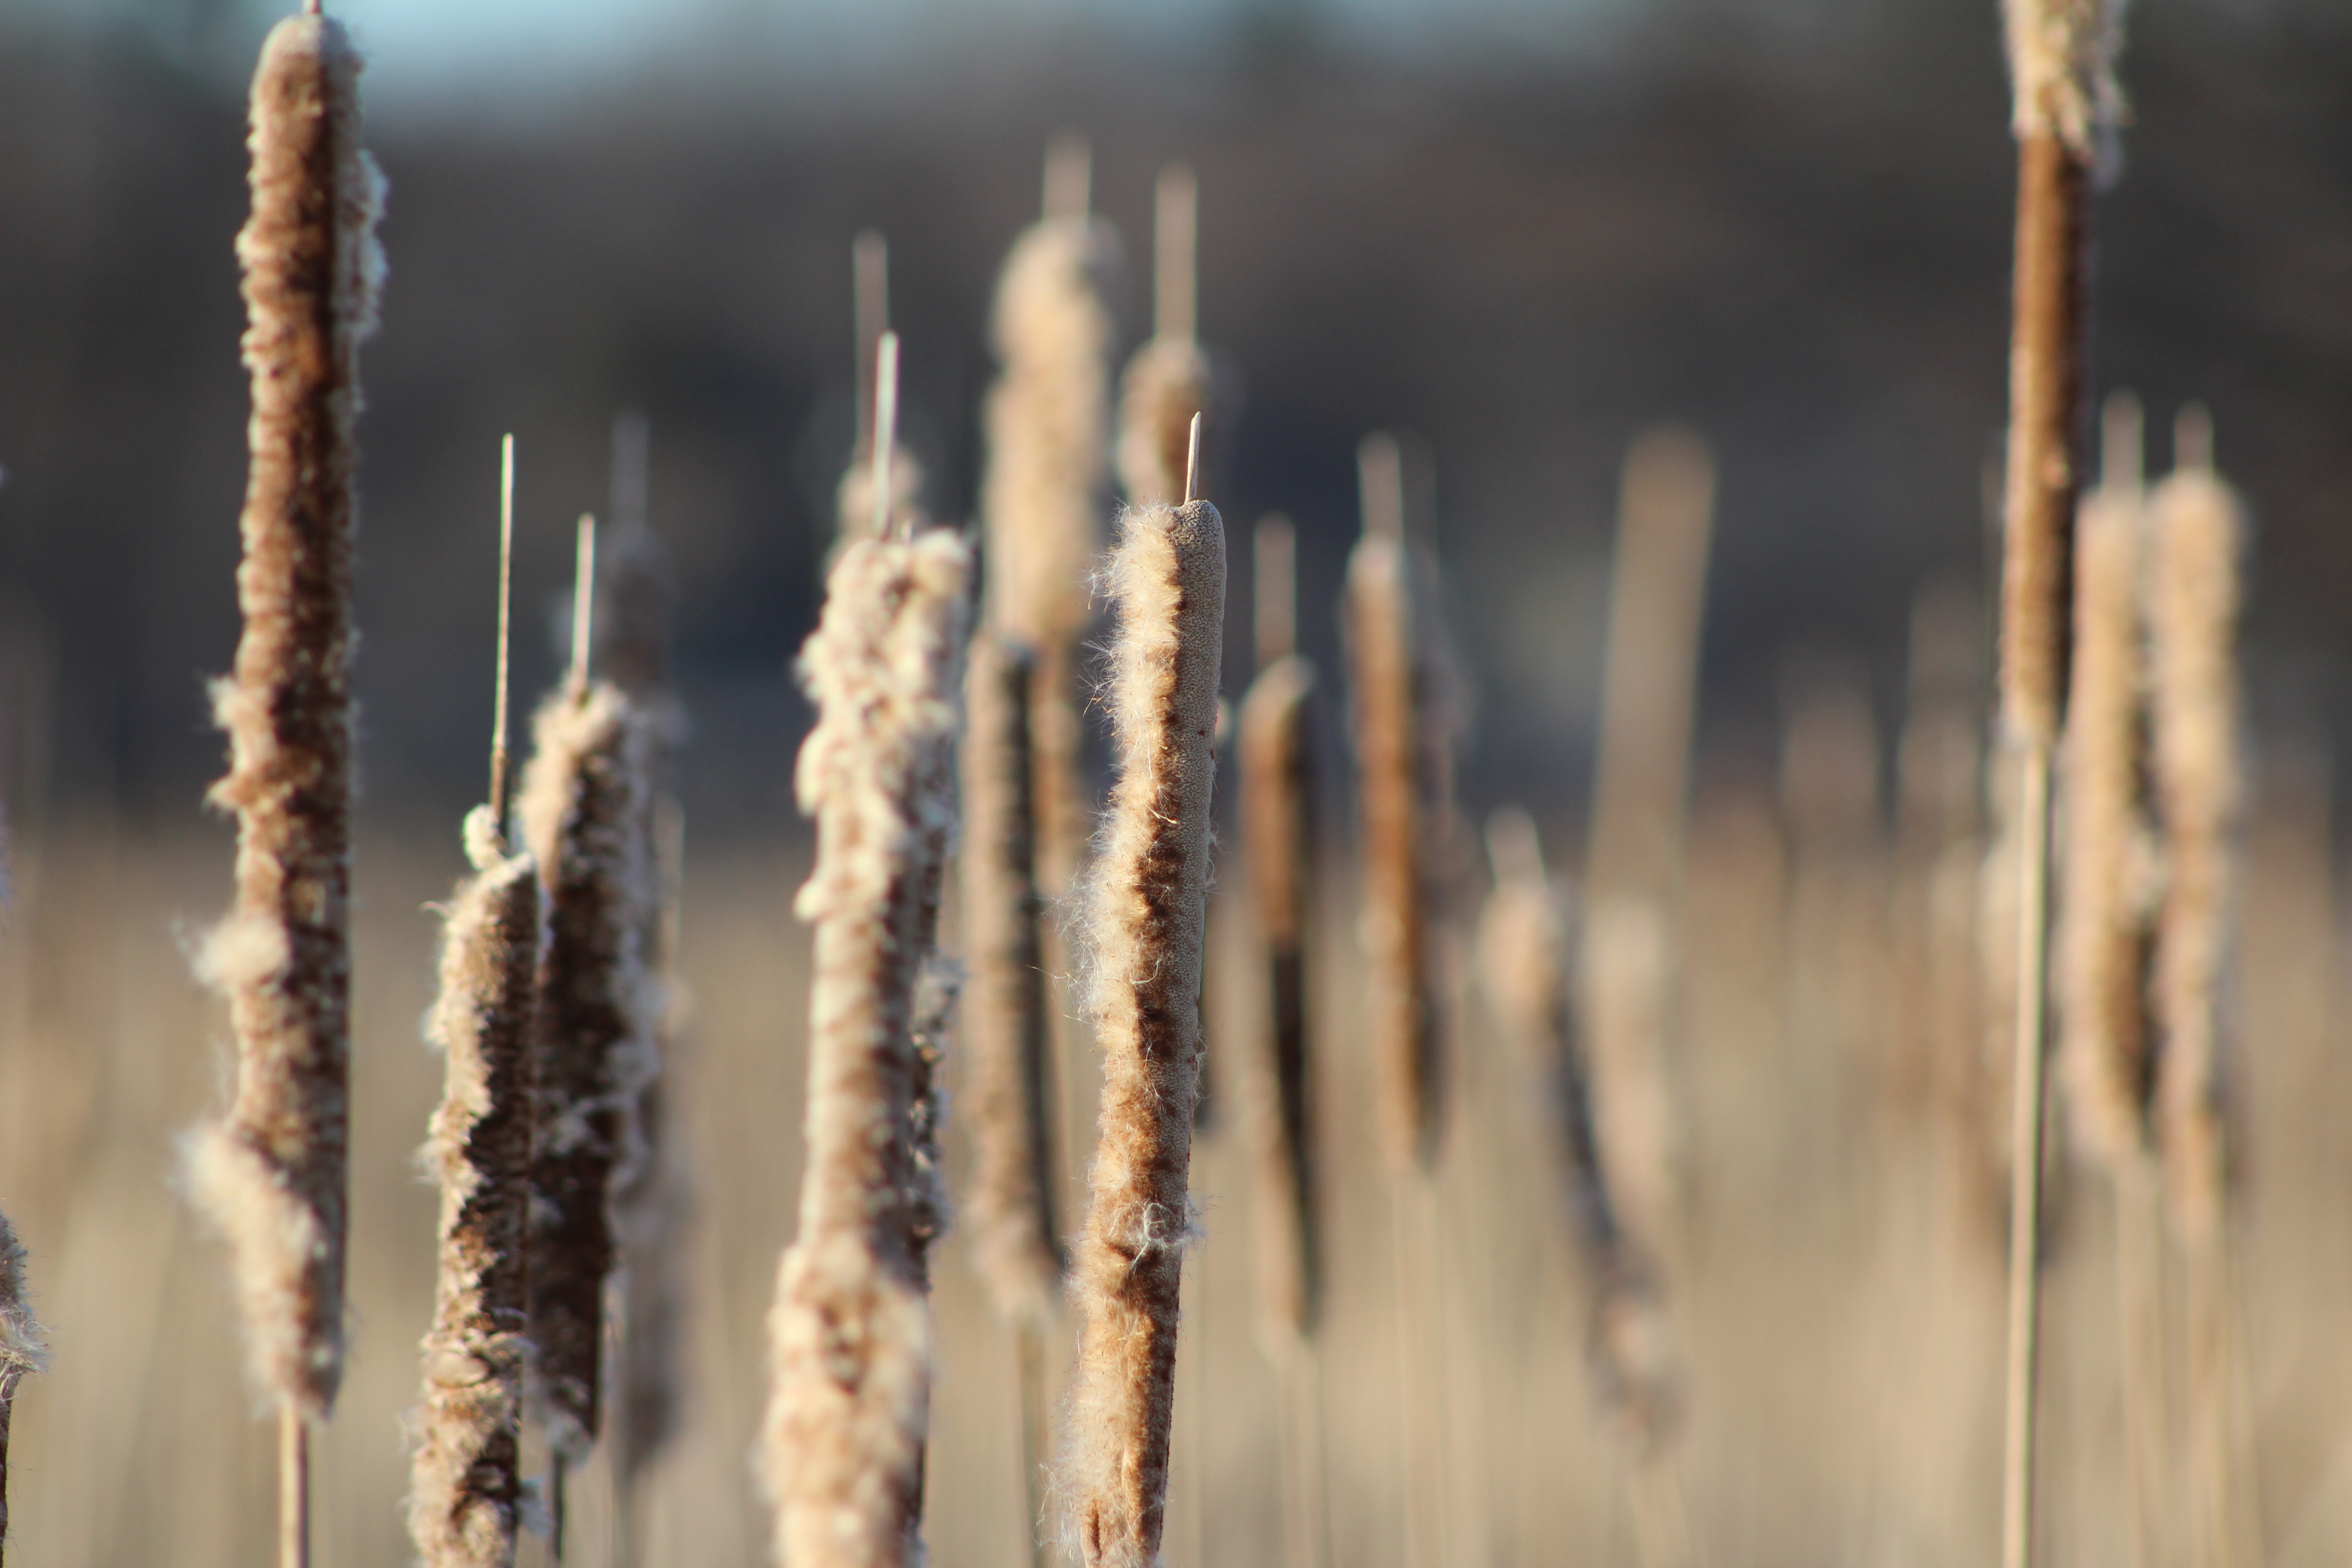
tree, nature, grass, marsh, branch, winter, plant, wood, sunlight, leaf, frost, ice, birch, autumn, season, twig, close up, cattails, icicle, freezing, macro photography, bulrush, grass family, plant stem